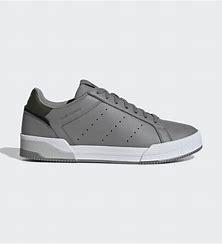
Brand: Adidas
Model: Court Tourino